Jyoti Bhusan Chatterjea

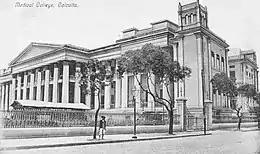
Calcutta Medical College in 1910

J. B. Chatterjea, born on 16 February 1919 in Kolkata, the capital city of the Indian state of West Bengal, graduated in medicine from Calcutta Medical College of the University of Calcutta in 1942 and secured the degree of Doctor of Medicine from the same institution in 1949. Starting his career as an assistant research officer at Calcutta School of Tropical Medicine and served as a professor of hematology from 1956 till he was appointed as the director of the institution in 1966. He was holding that position when he died on 29 February 1972, at the age of 53, survived by his wife and a daughter.